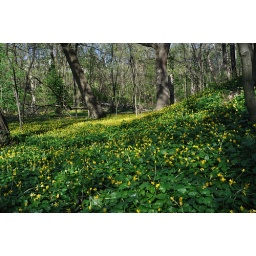
Little yellow flowers in Burnet Woods.